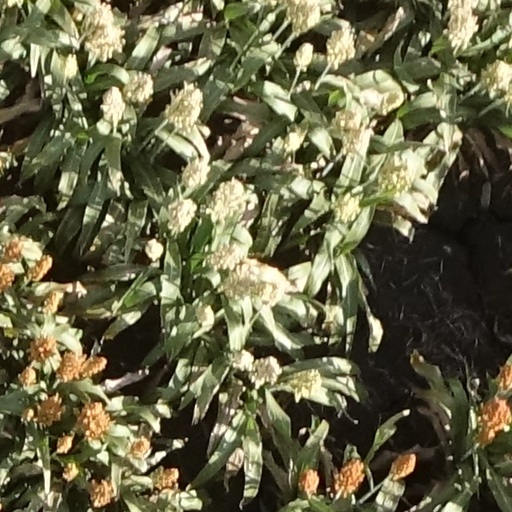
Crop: sorghum